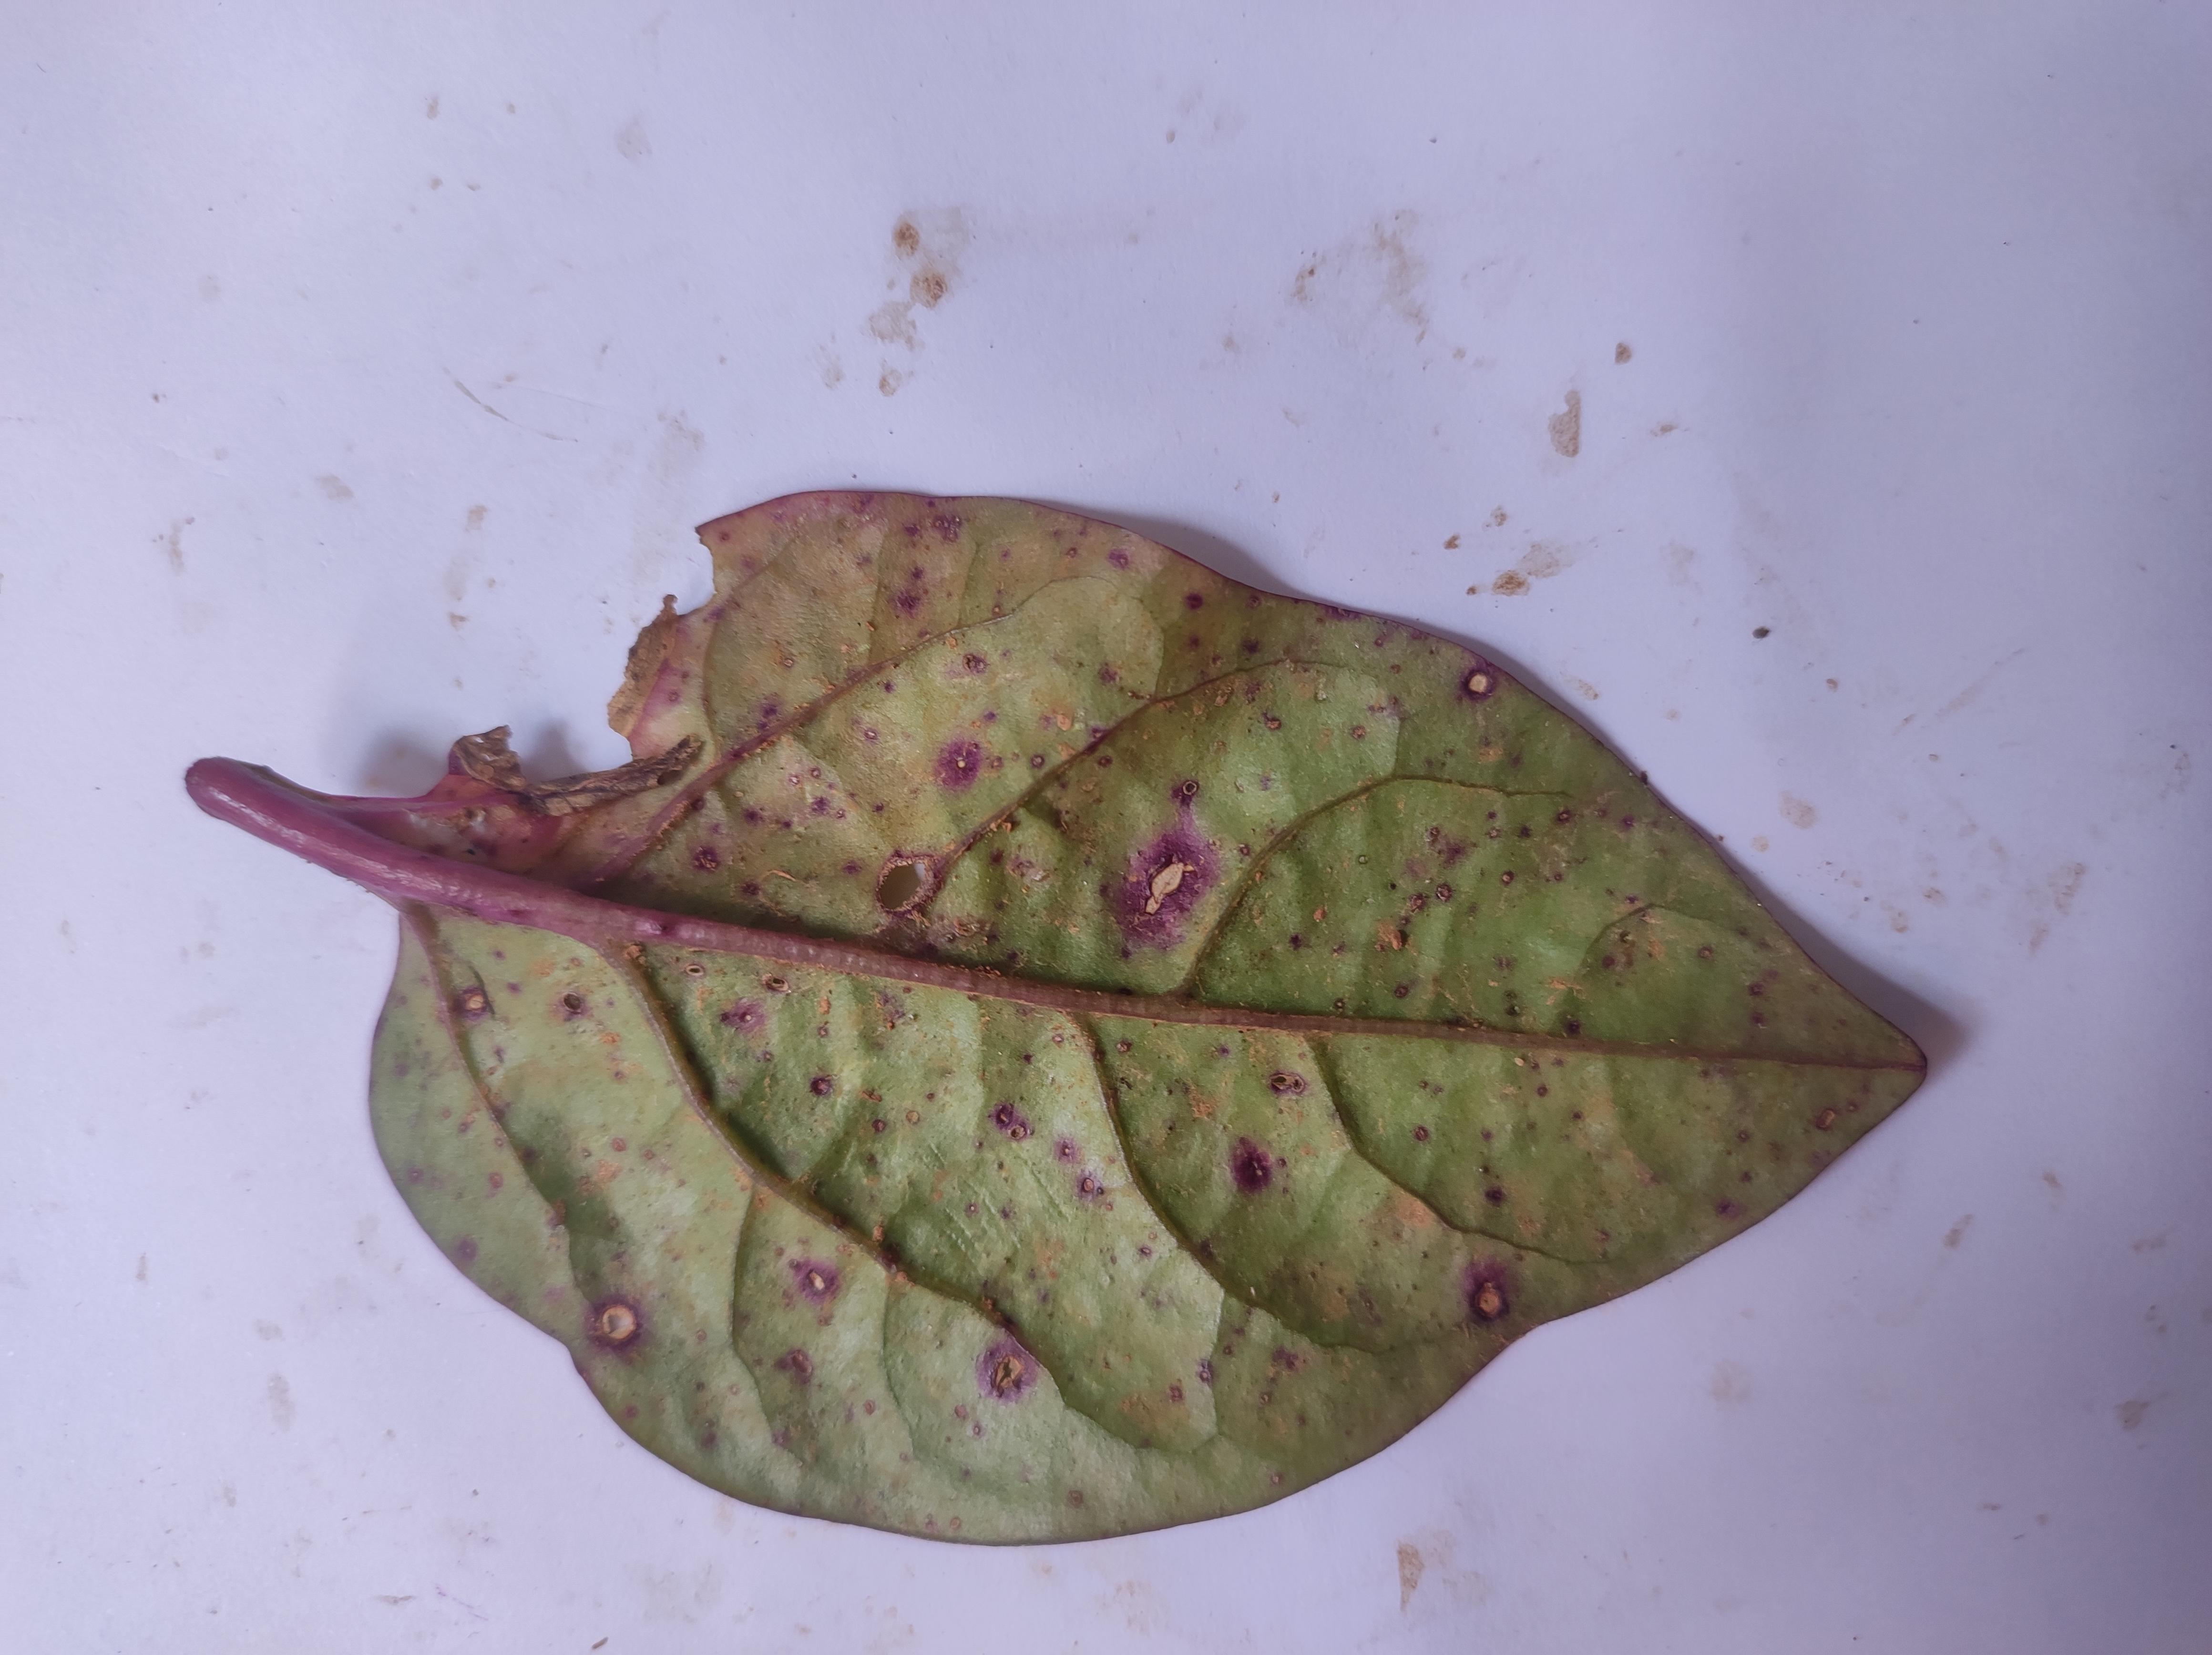
Label: anthracnose_leaf_spot